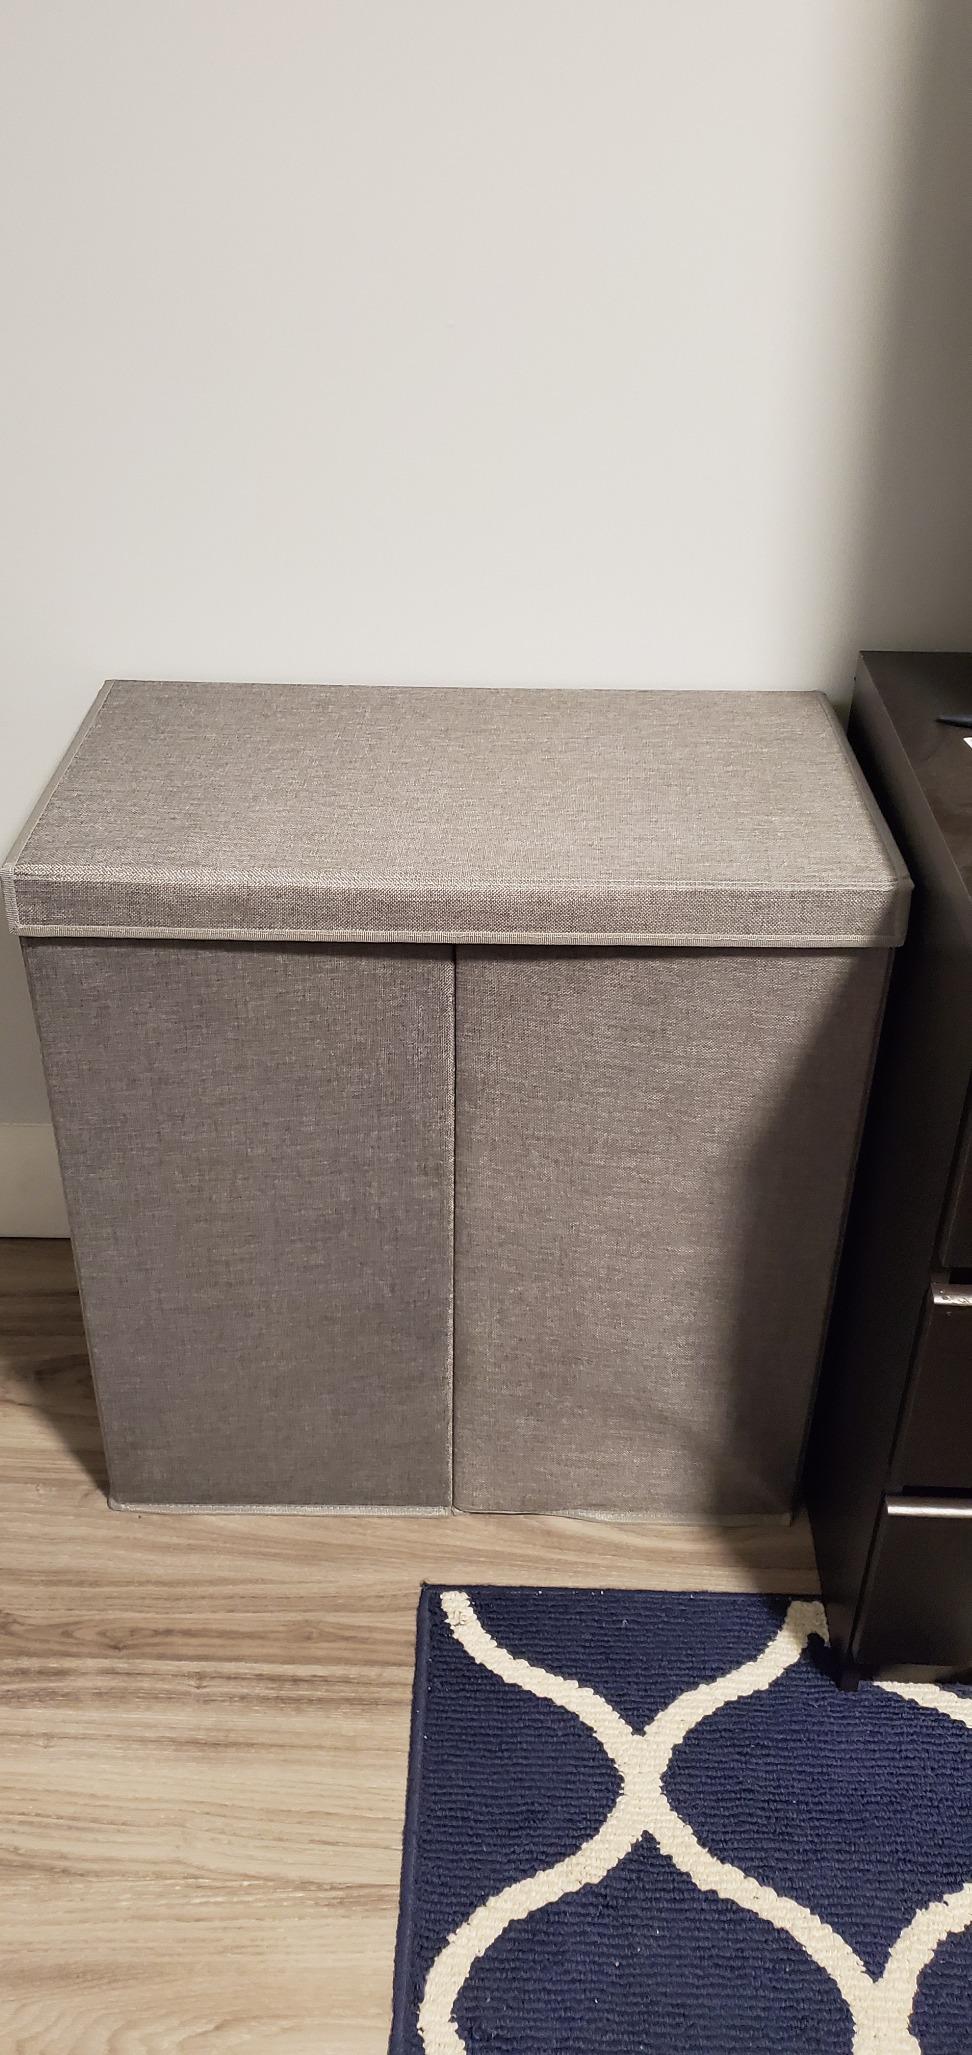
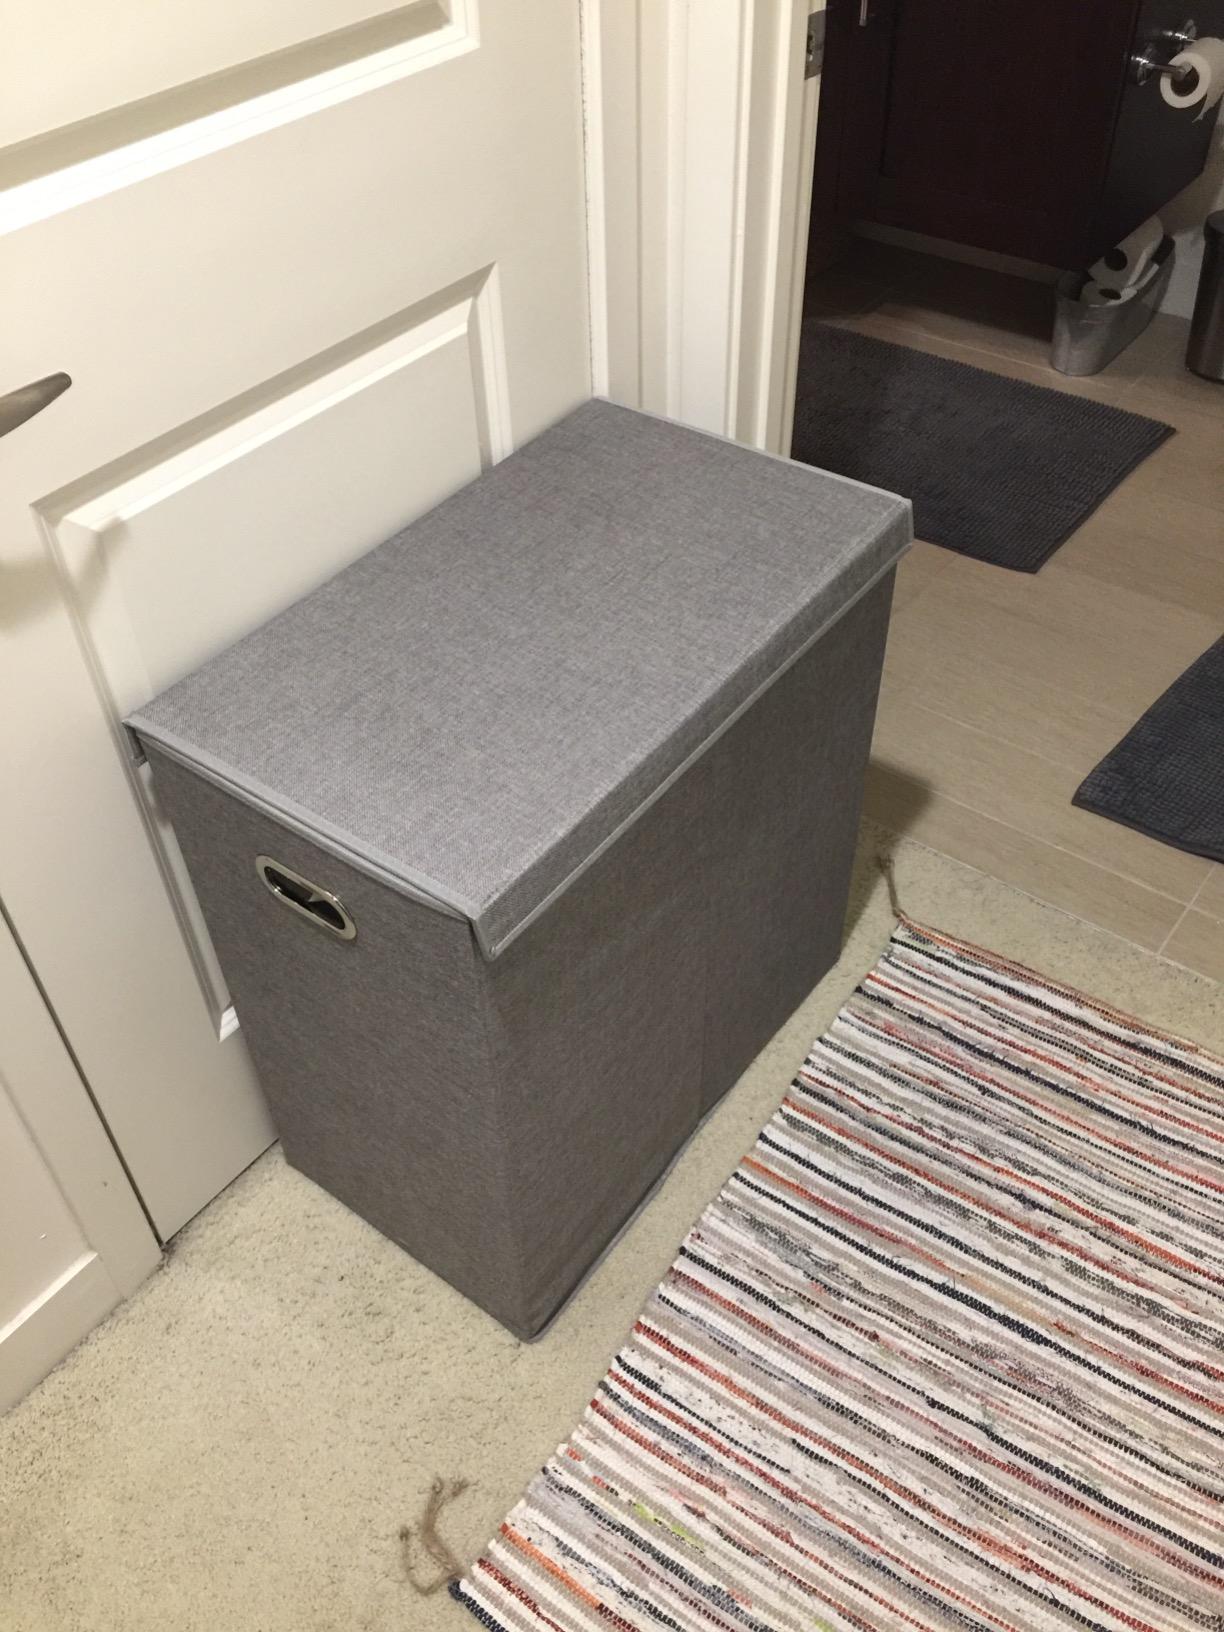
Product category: items_hamper
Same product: yes